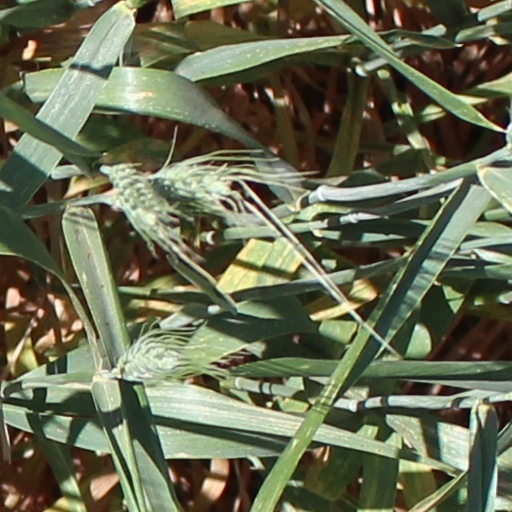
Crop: wheat